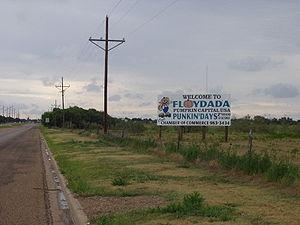
La ville de Floydada est le siège du comté de Floyd, dans l’État du Texas, aux États-Unis. Elle comptait 3 676 habitants lors du recensement de 2000.